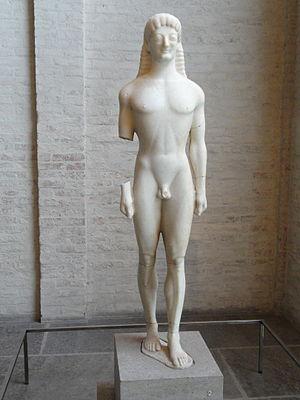
Kouros corinthien arborant le sourire archaïque, aussi nommé «